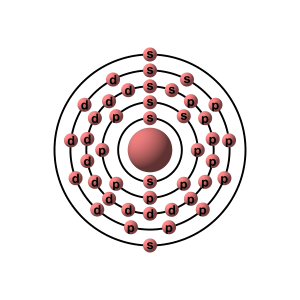
Technetium
Elektroner i hver skal: 2, 8, 18, 13, 2. Klik for større billede.
Denne tegning forestiller elektronkonfigurationen i et technetiumatom: Den store kugle i midten forestiller atomkernen, og de små kugler er elektronerne. Bogstaverne på elektron-kuglerne angiver hvilken orbital de tilhører. Den lyserøde farve markerer at technetium hører til overgangsmetallerne. Udarbejdet af Peo, og frigivet under samme GFDL-betingelser som Wikipedia som helhed.
Technetium er et grundstof med kemisk symbol Tc og atomnummer 43 i det periodiske system. Det tilhører gruppen af overgangsmetaller. Technetium har det laveste atomnummer af alle stofferne uden stabile isotoper i det periodiske system. Stort set alt technetium er fremstillet ad kunstig vej, og i naturen forefindes kun spormængder af grundstoffet. Technetium forekommer naturligt som et spontant fissionsprodukt i uranmalme og som resultat af neutronindfangning i molybdænmalme. Under normale temperatur- og trykforhold optræder technetium som et radioaktivt sølvgråt metal, der minder om platin. Dets kemiske egenskaber kan betragtes som en mellemting mellem rheniums og mangans.